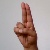
The image shows a hand gesture representing the letter 'U' in Indian Sign Language.